Chaim Elazar Spira

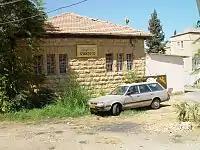

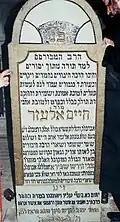
Spira's tombstone

Spira died in 1937 and was succeeded as Chief Rabbi by his son-in-law Baruch Yehoshua Yerachmiel Rabinowicz, Spira's only daughter Frima's husband, who was chief rabbi until the Nazi occupation of Munkács in 1944.